Oregon State University College of Engineering

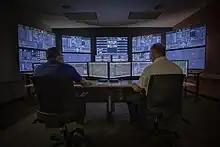
Inside the E2 Center's SMR plant simulator at OSU (photo by NuScale Power)

A team of scientists from OSU's Nuclear Science and Engineering school is credited with inventing the first Small Modular Reactor (SMR) in 2007. OSU's prototype was used by NuScale Power to develop the NuScale Power Module, used in their VOYGR power plants. As of 2023, NuScale Power's VOYGR, VOYGR-4, and VOYGR-6 are the only SMRs approved by the Nuclear Regulatory Commission for operation in the US. SMR's are designed to power individual commercial operations, rather than entire cities. The third US-licensed SMR OSU and NuScale Power developed is the VOYGR-6. The SMR delivers up to 77 megawatts of energy (MWe) per module and can manage up to six modules to produce up to 462 MWe. OSU and NuScale Power are working with the Nuclear Regulatory Commission to offer increased power with a 77 MWe, 12-module reactor. The newly introduced VOYGR-12 will offer a maximum output of up to 924 MWe once licensed.